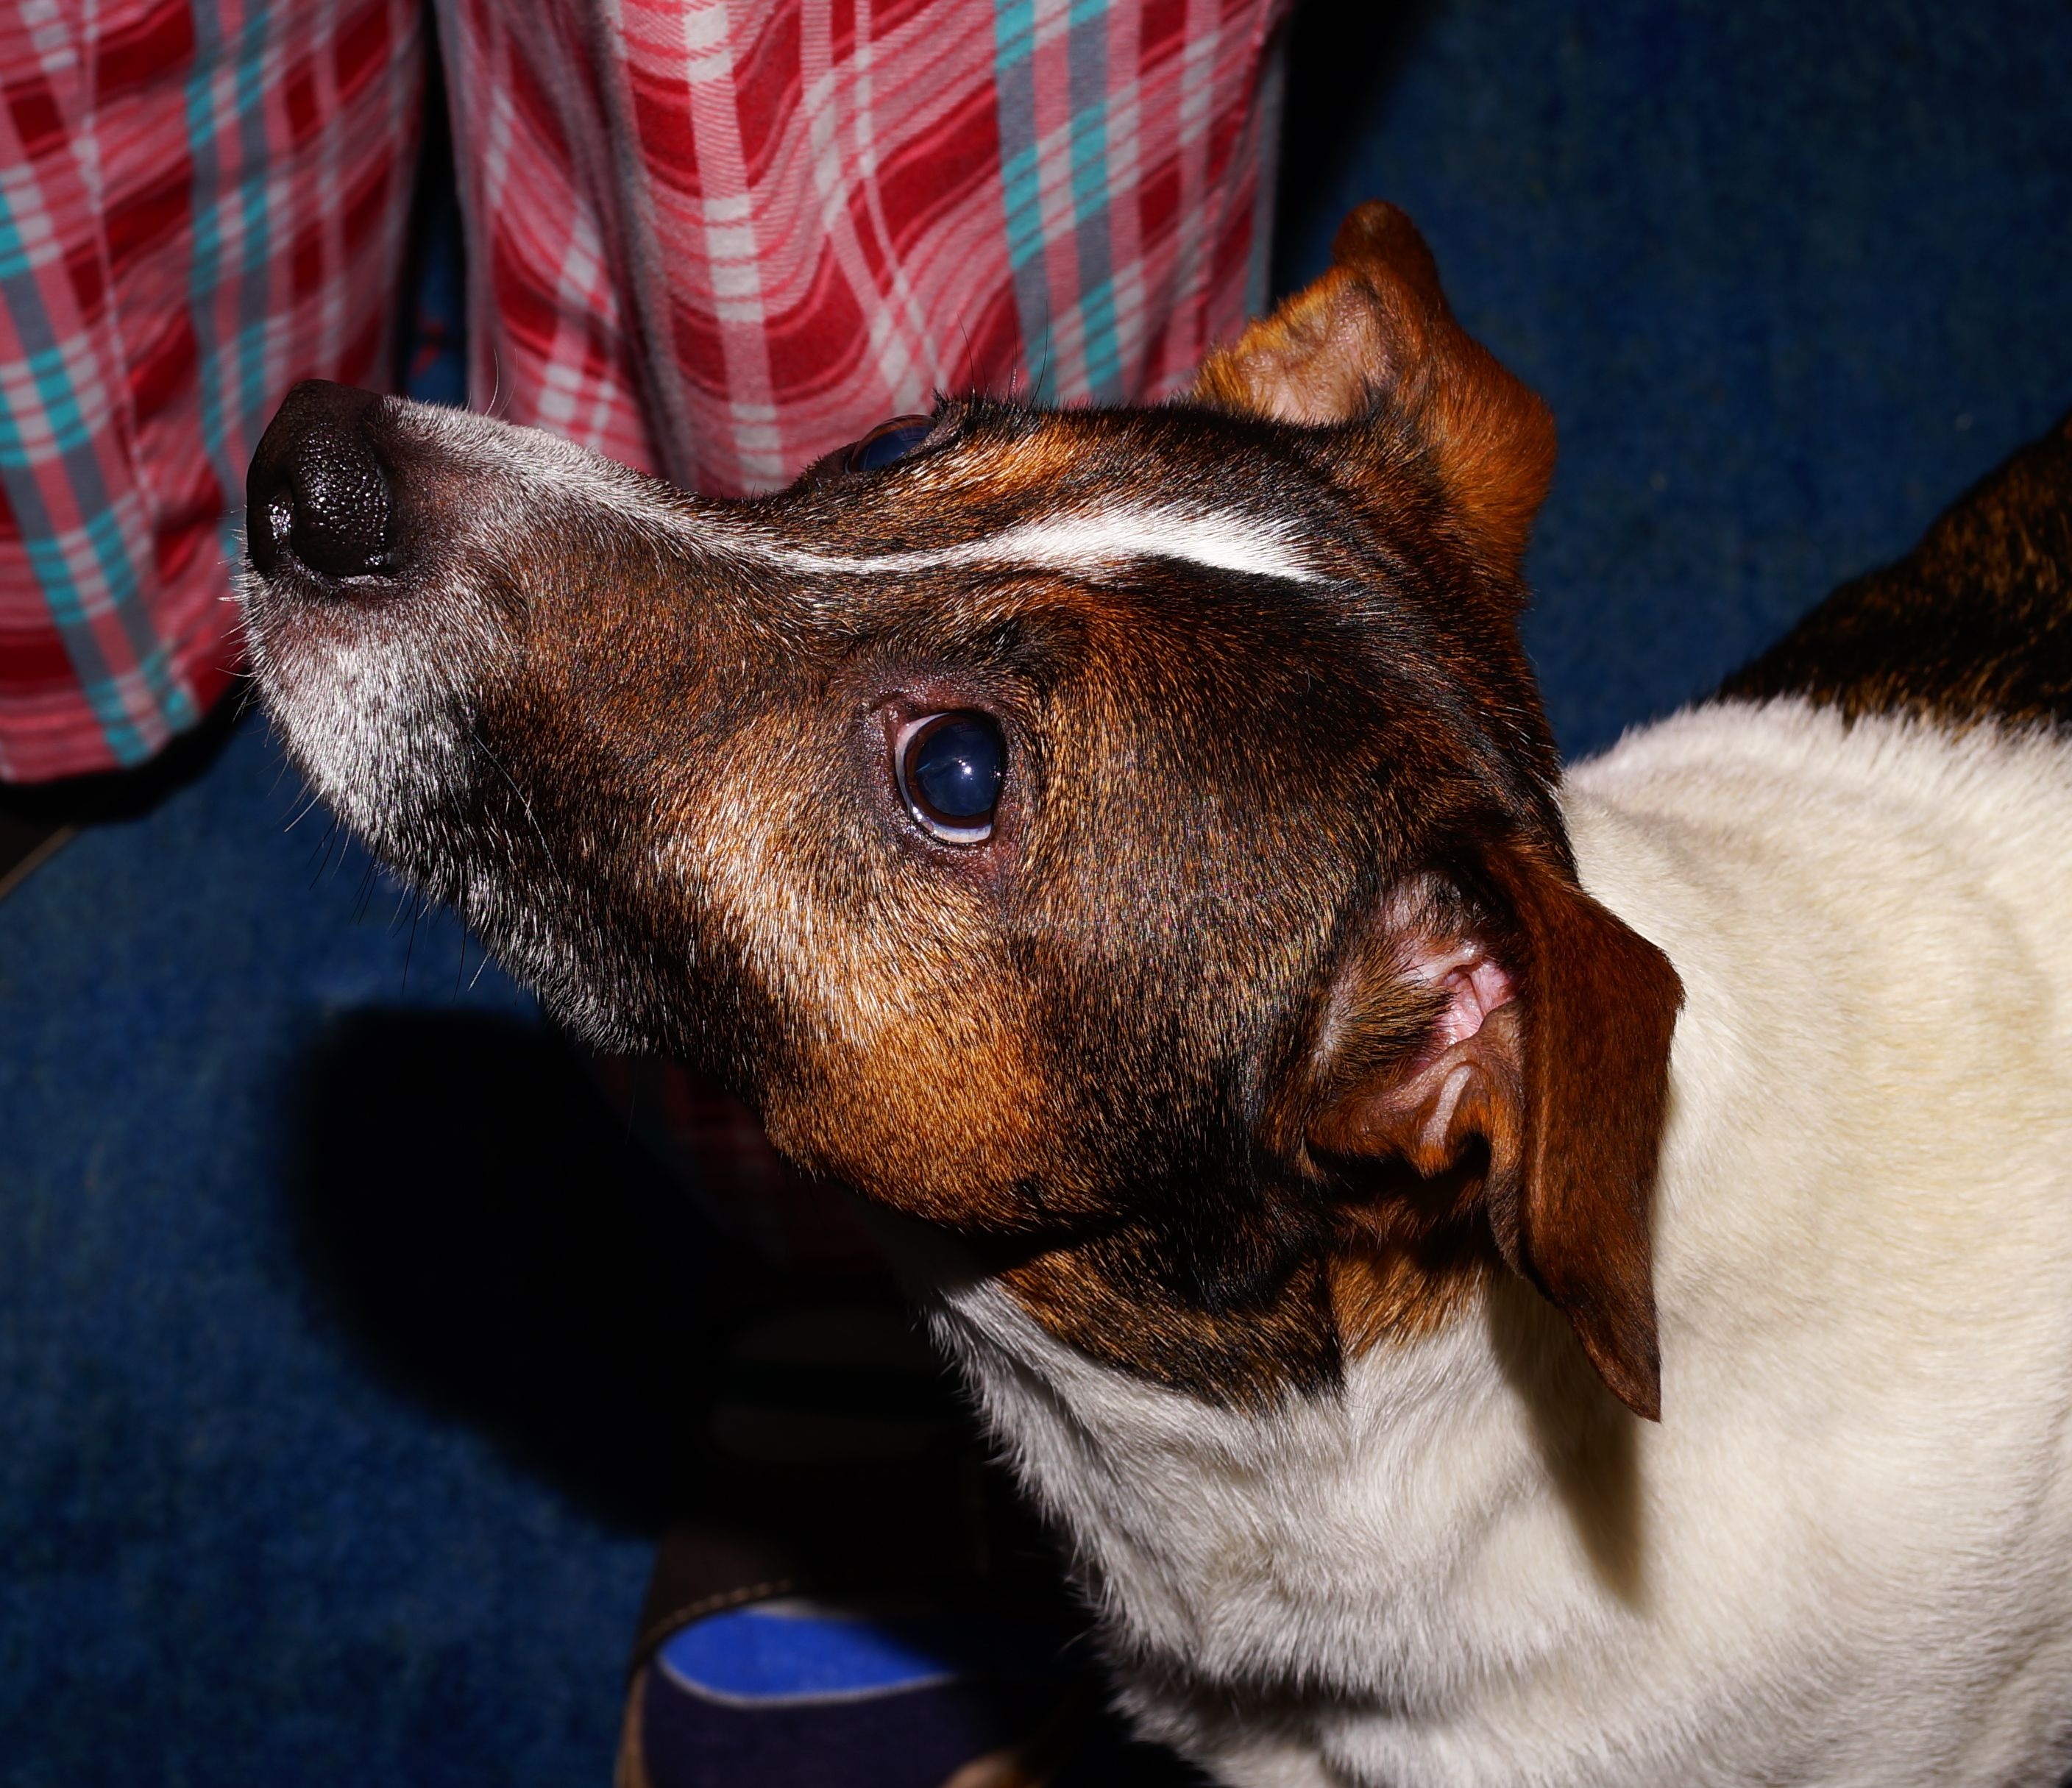
sweet, puppy, dog, animal, cute, male, pet, fur, portrait, mammal, close up, face, whiskers, snout, hybrid, head, vertebrate, good, attention, terrier, dear, animal portrait, head drawing, small dog, white brown, dog like mammal